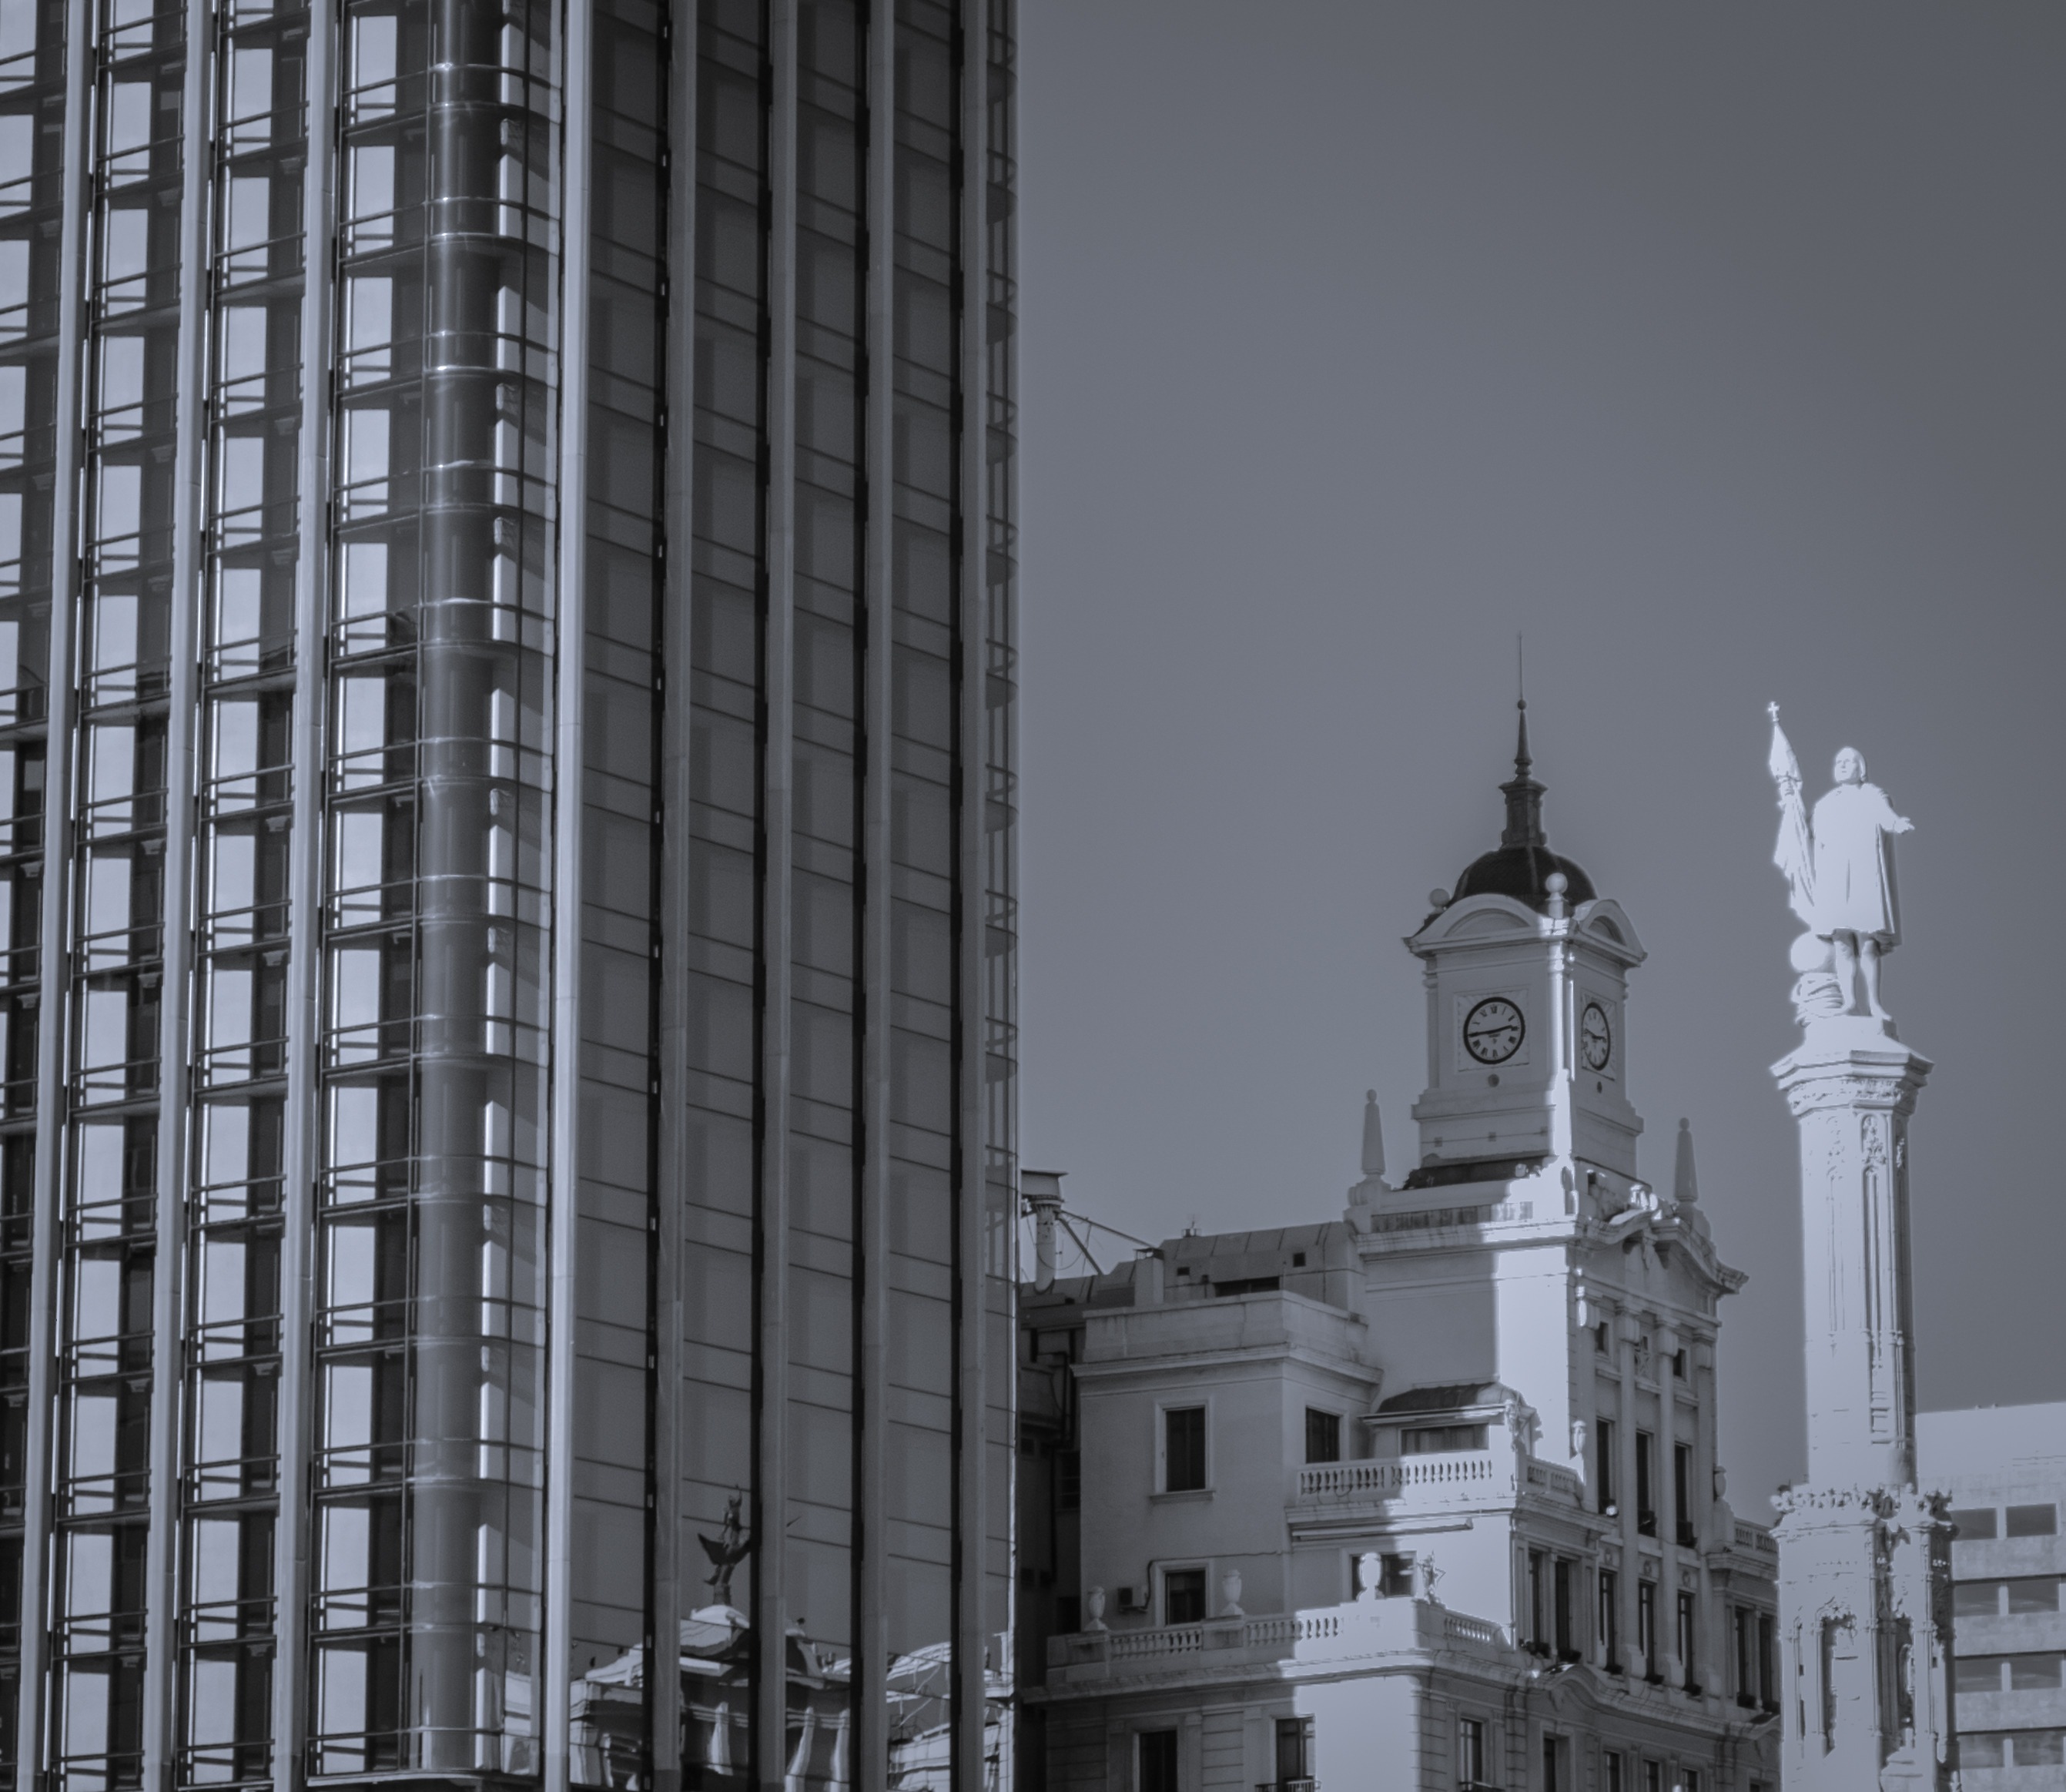
black and white, architecture, sky, skyline, building, city, skyscraper, urban, cityscape, downtown, construction, tower, landmark, facade, monochrome, tower block, capital, buildings, madrid, colon, metropolis, united kingdom, urban area, monochrome photography, human settlement, metropolitan area